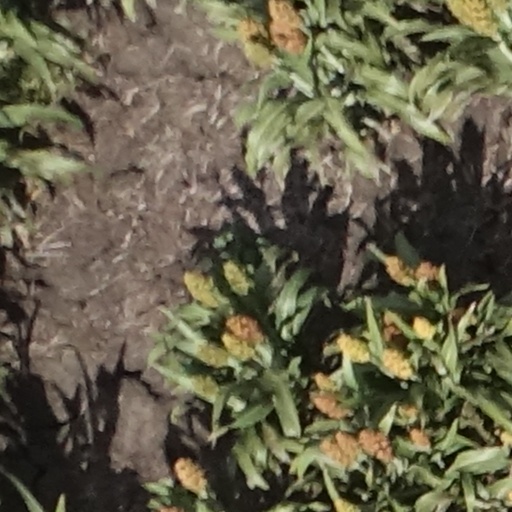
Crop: sorghum